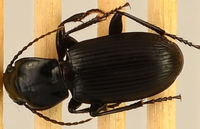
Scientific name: Pterostichus protractus
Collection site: Rocky Mountains NEON (RMNP), plot RMNP_003